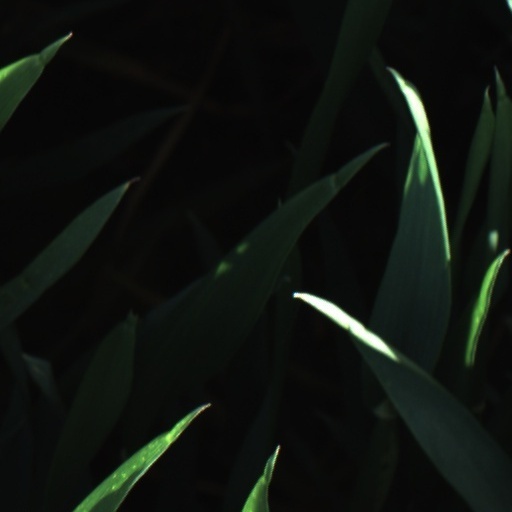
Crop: wheat